Kalisch Review

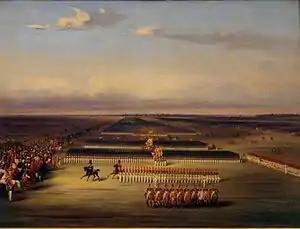
The Prussian troops' arrival at Kalisch

The Kalisch Review was a set of military manoeuvres held at Kalisz (then in the Congress of Poland) from 12 to 22 September 1835. It included the Prussian Army and the Russian Imperial Army. Its motto was "Aus inniger Vereinigung entsteht wirkliche Kraft" (From intimate union arises real power). 60,000 troops, over 7,000 horses and over 136 artillery-pieces were involved. This included over 4,500 Prussian soldiers.